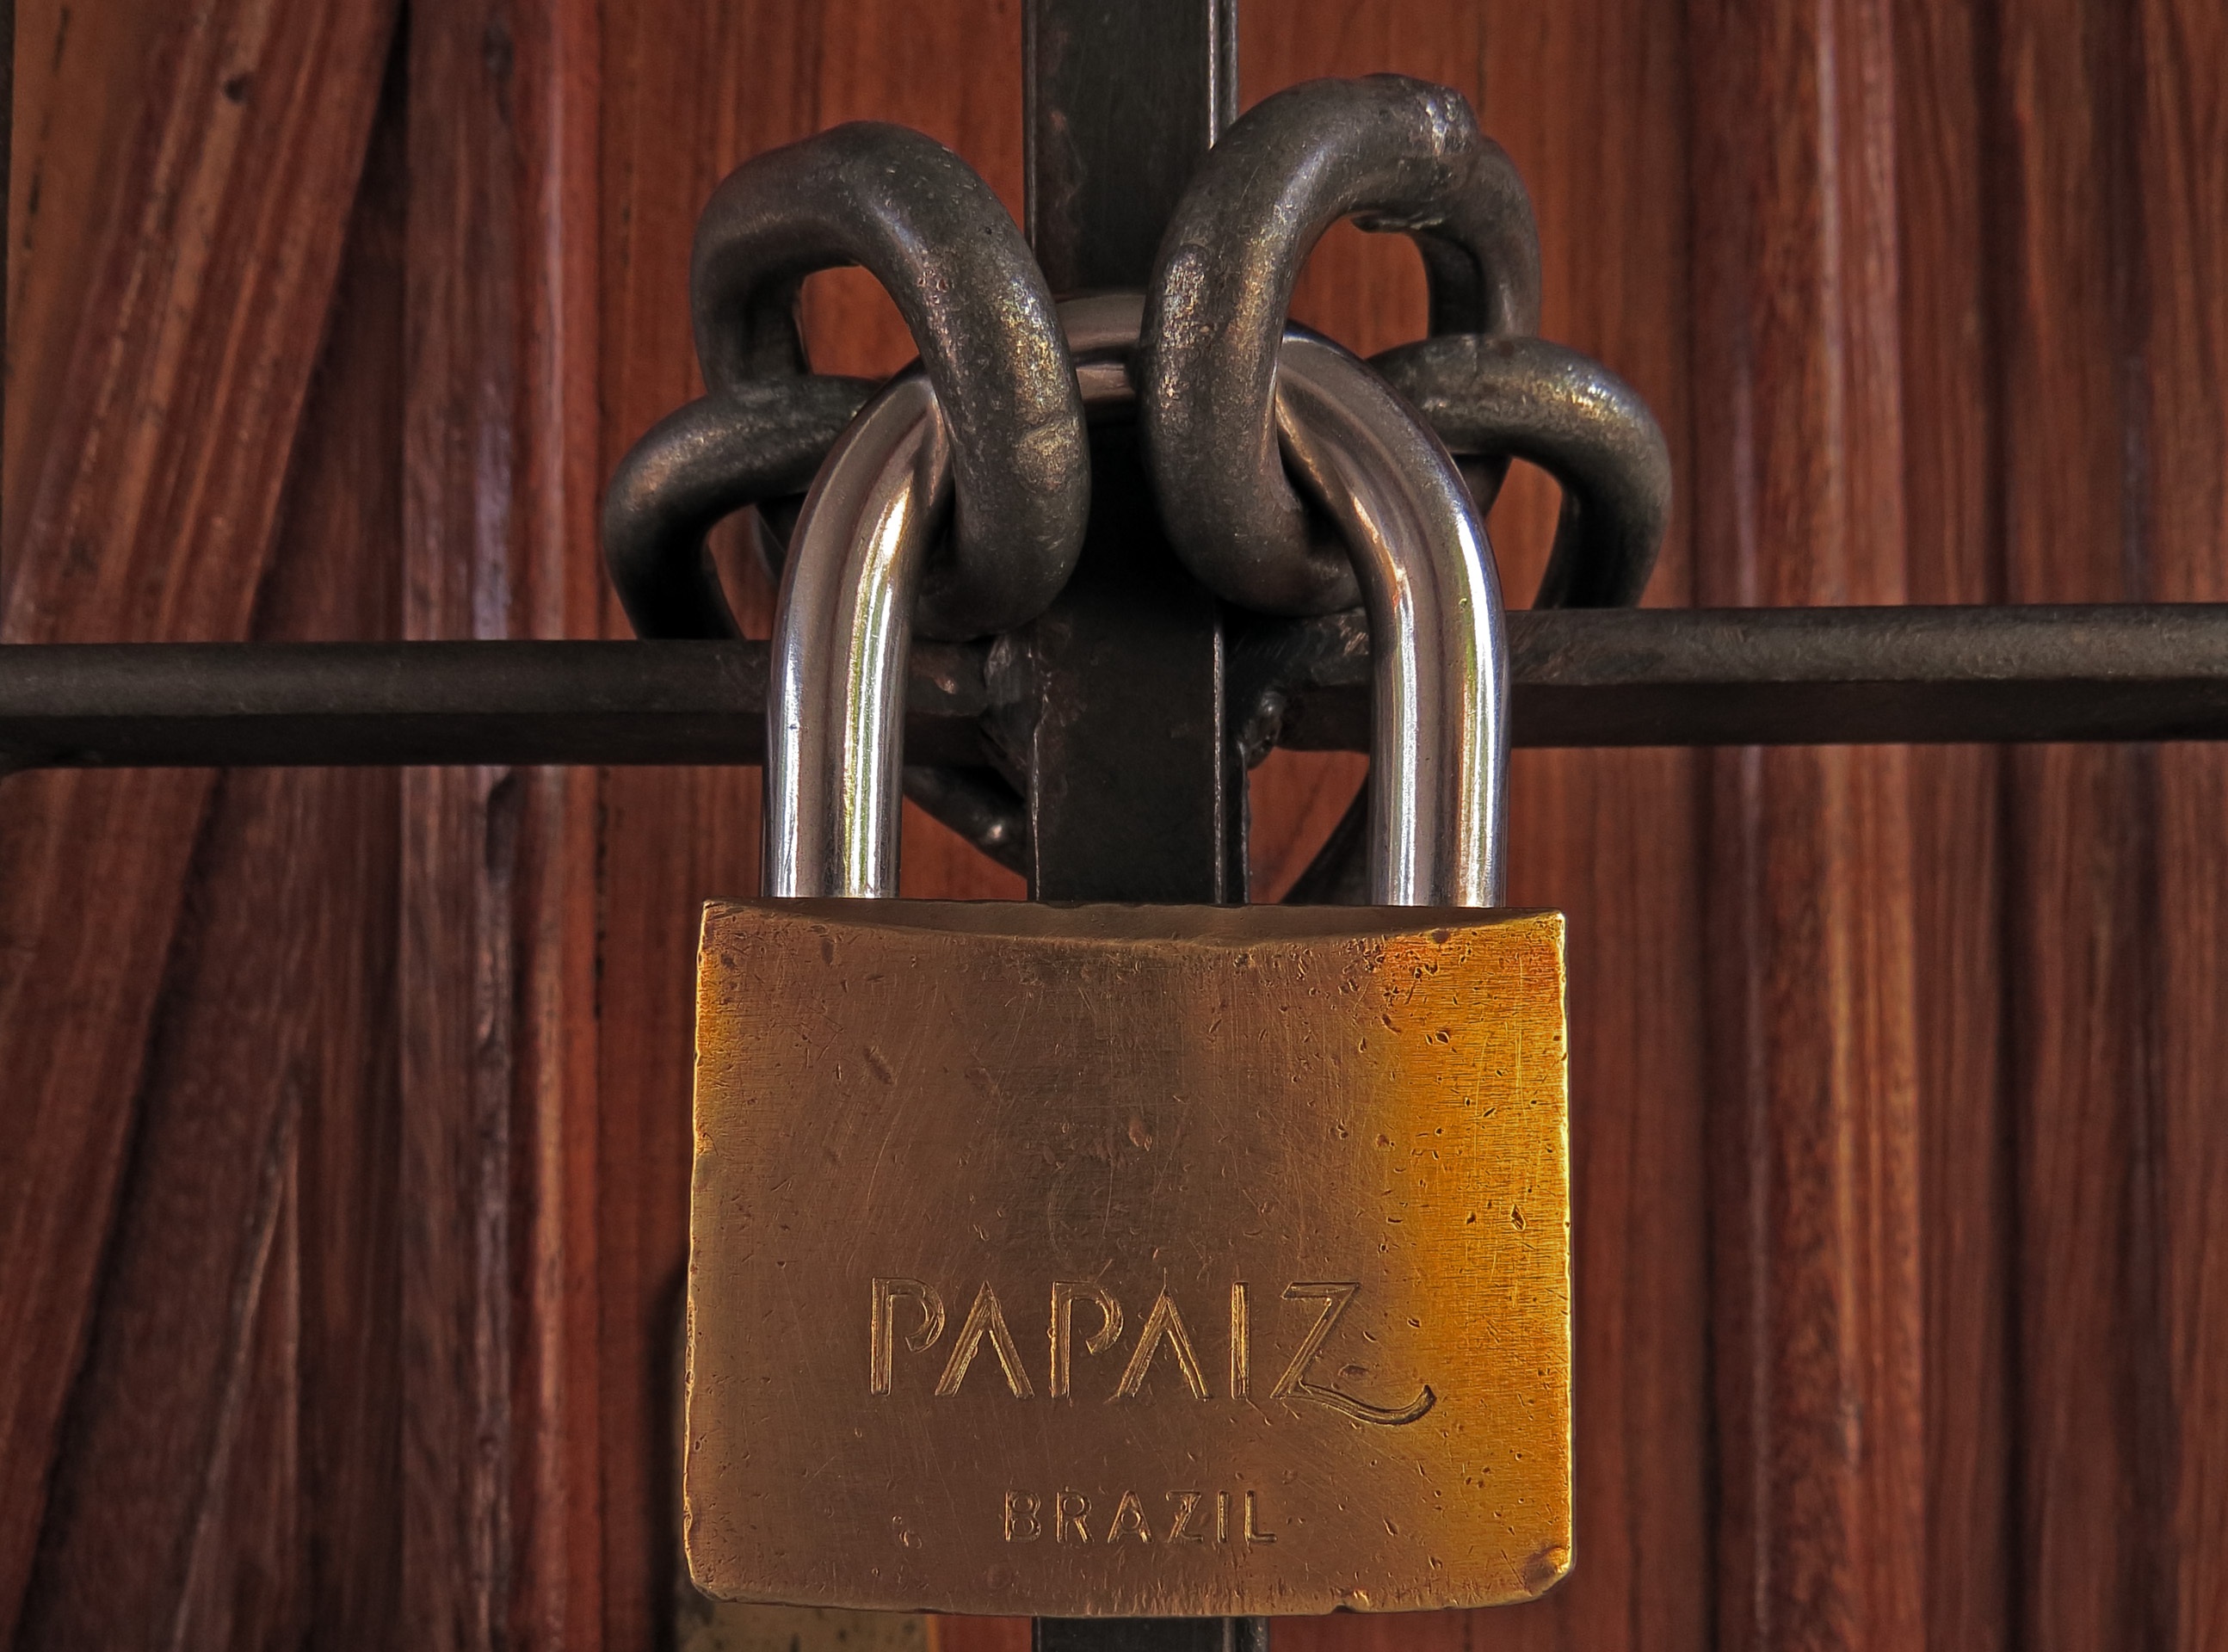
wood, chain, metal, security, material, padlock, art, closed, iron, chained, lock, carving, protect, secure, man made object